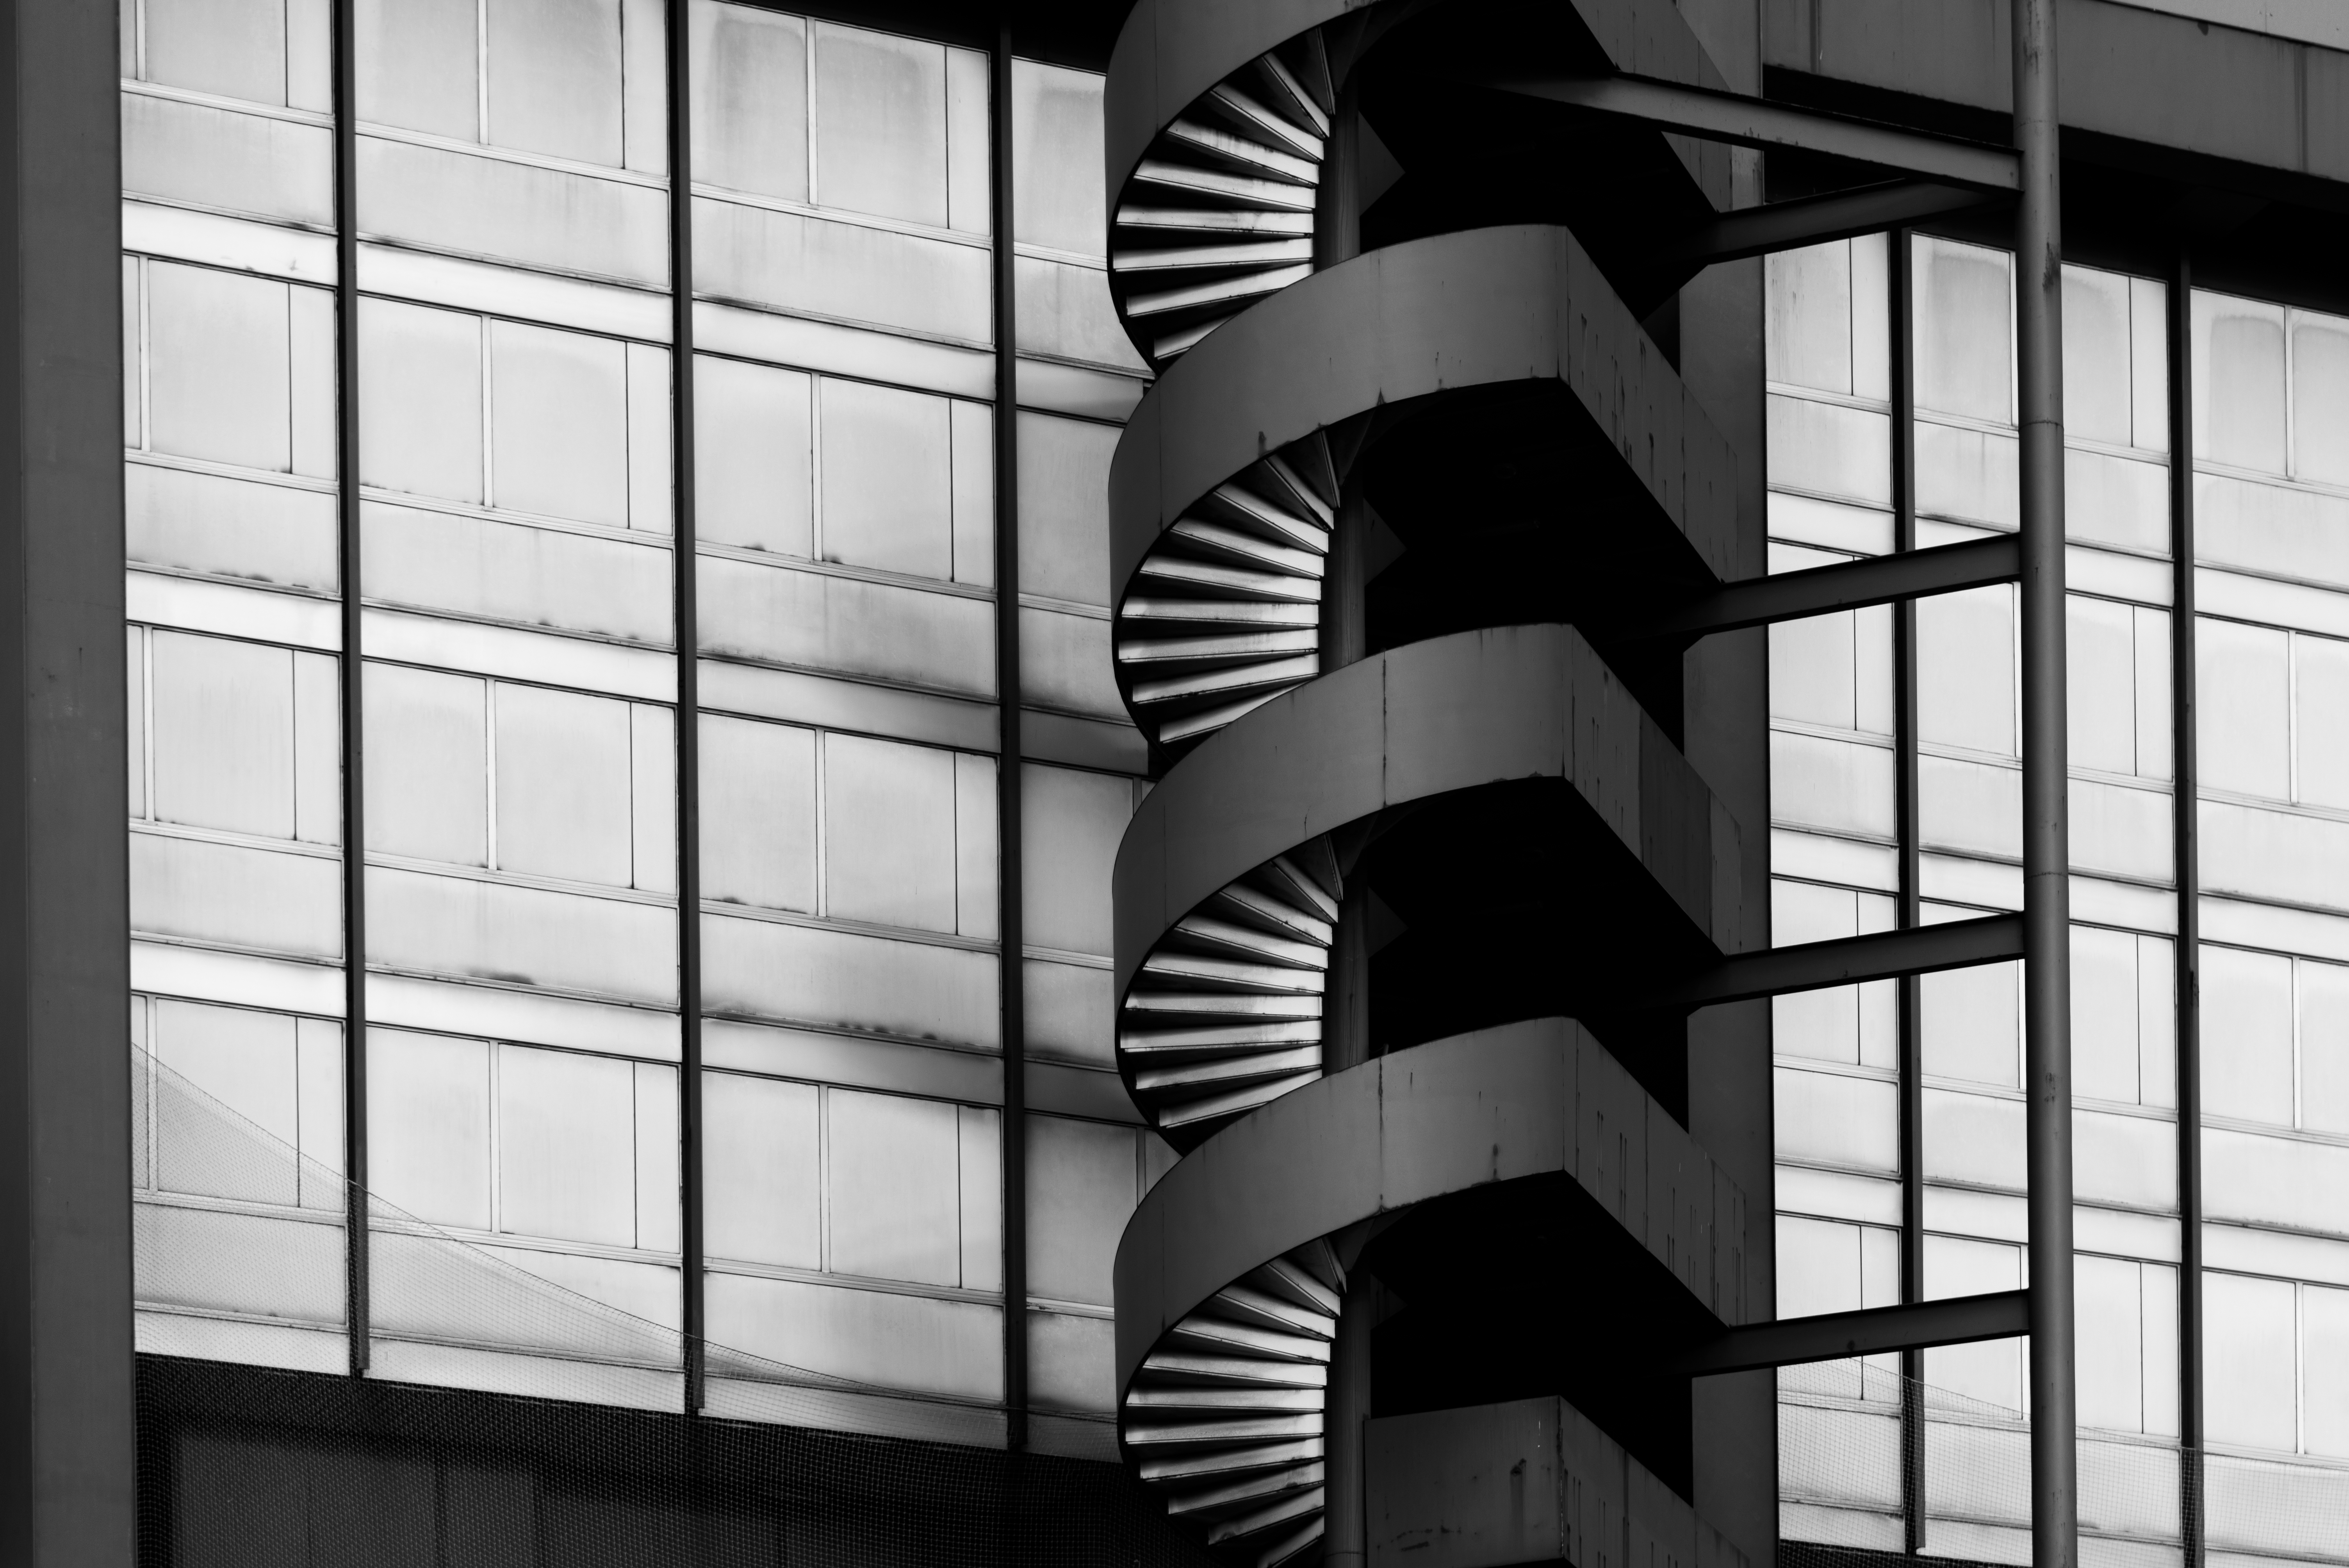
building, rectangle, window, architecture, tower block, condominium, black and white, art, urban design, shade, commercial building, facade, symmetry, Tints and shades, glass, parallel, city, tower, pattern, composite material, metal, monochrome photography, mixed use, Transparent material, apartment, reflection, monochrome, headquarters, shadow, skyscraper, daylighting, house, steel, room, corporate headquarters, cylinder, pipe, square